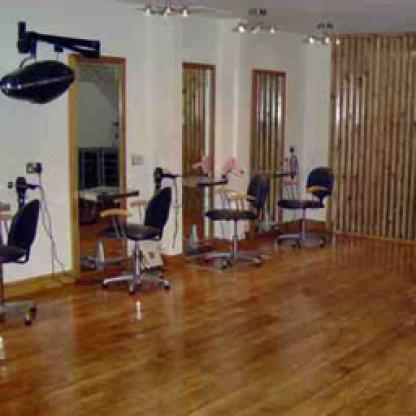
Scene: Indoor